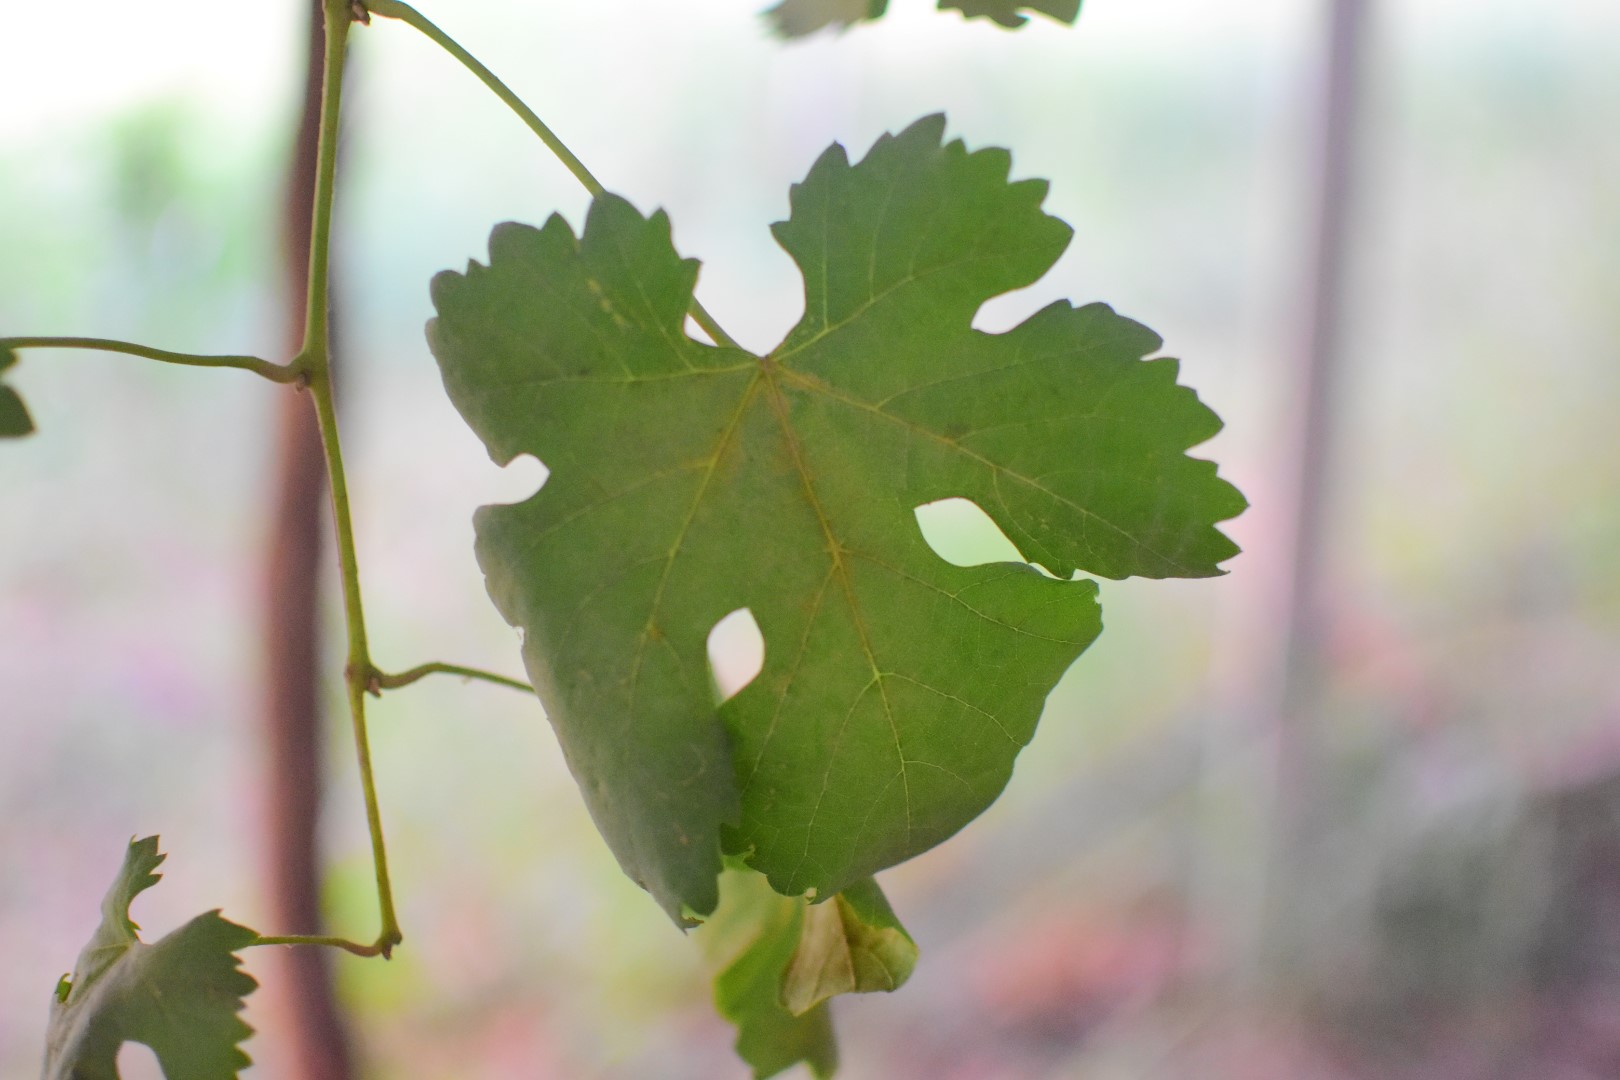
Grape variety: Aswud Balad